Nakshi Pitha

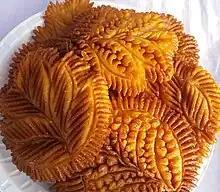

Nakshi Pitha or Pakkon Pitha is a type of pitha made from rice flour. It is originally from Bangladesh. Various designs are made on the body of this pitha.